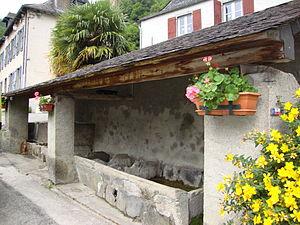
Sarrance est une commune française située dans le département des Pyrénées-Atlantiques, en région Nouvelle-Aquitaine.